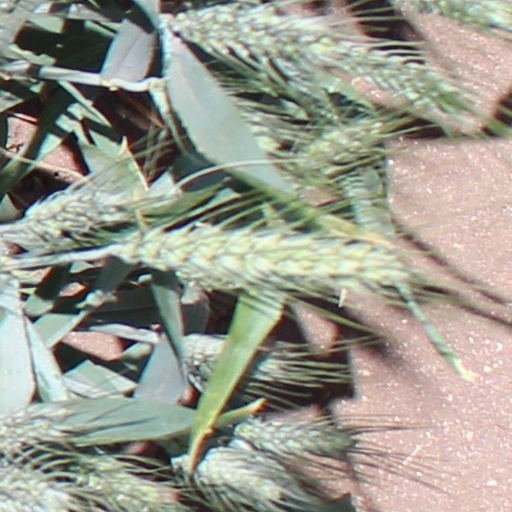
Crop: wheat